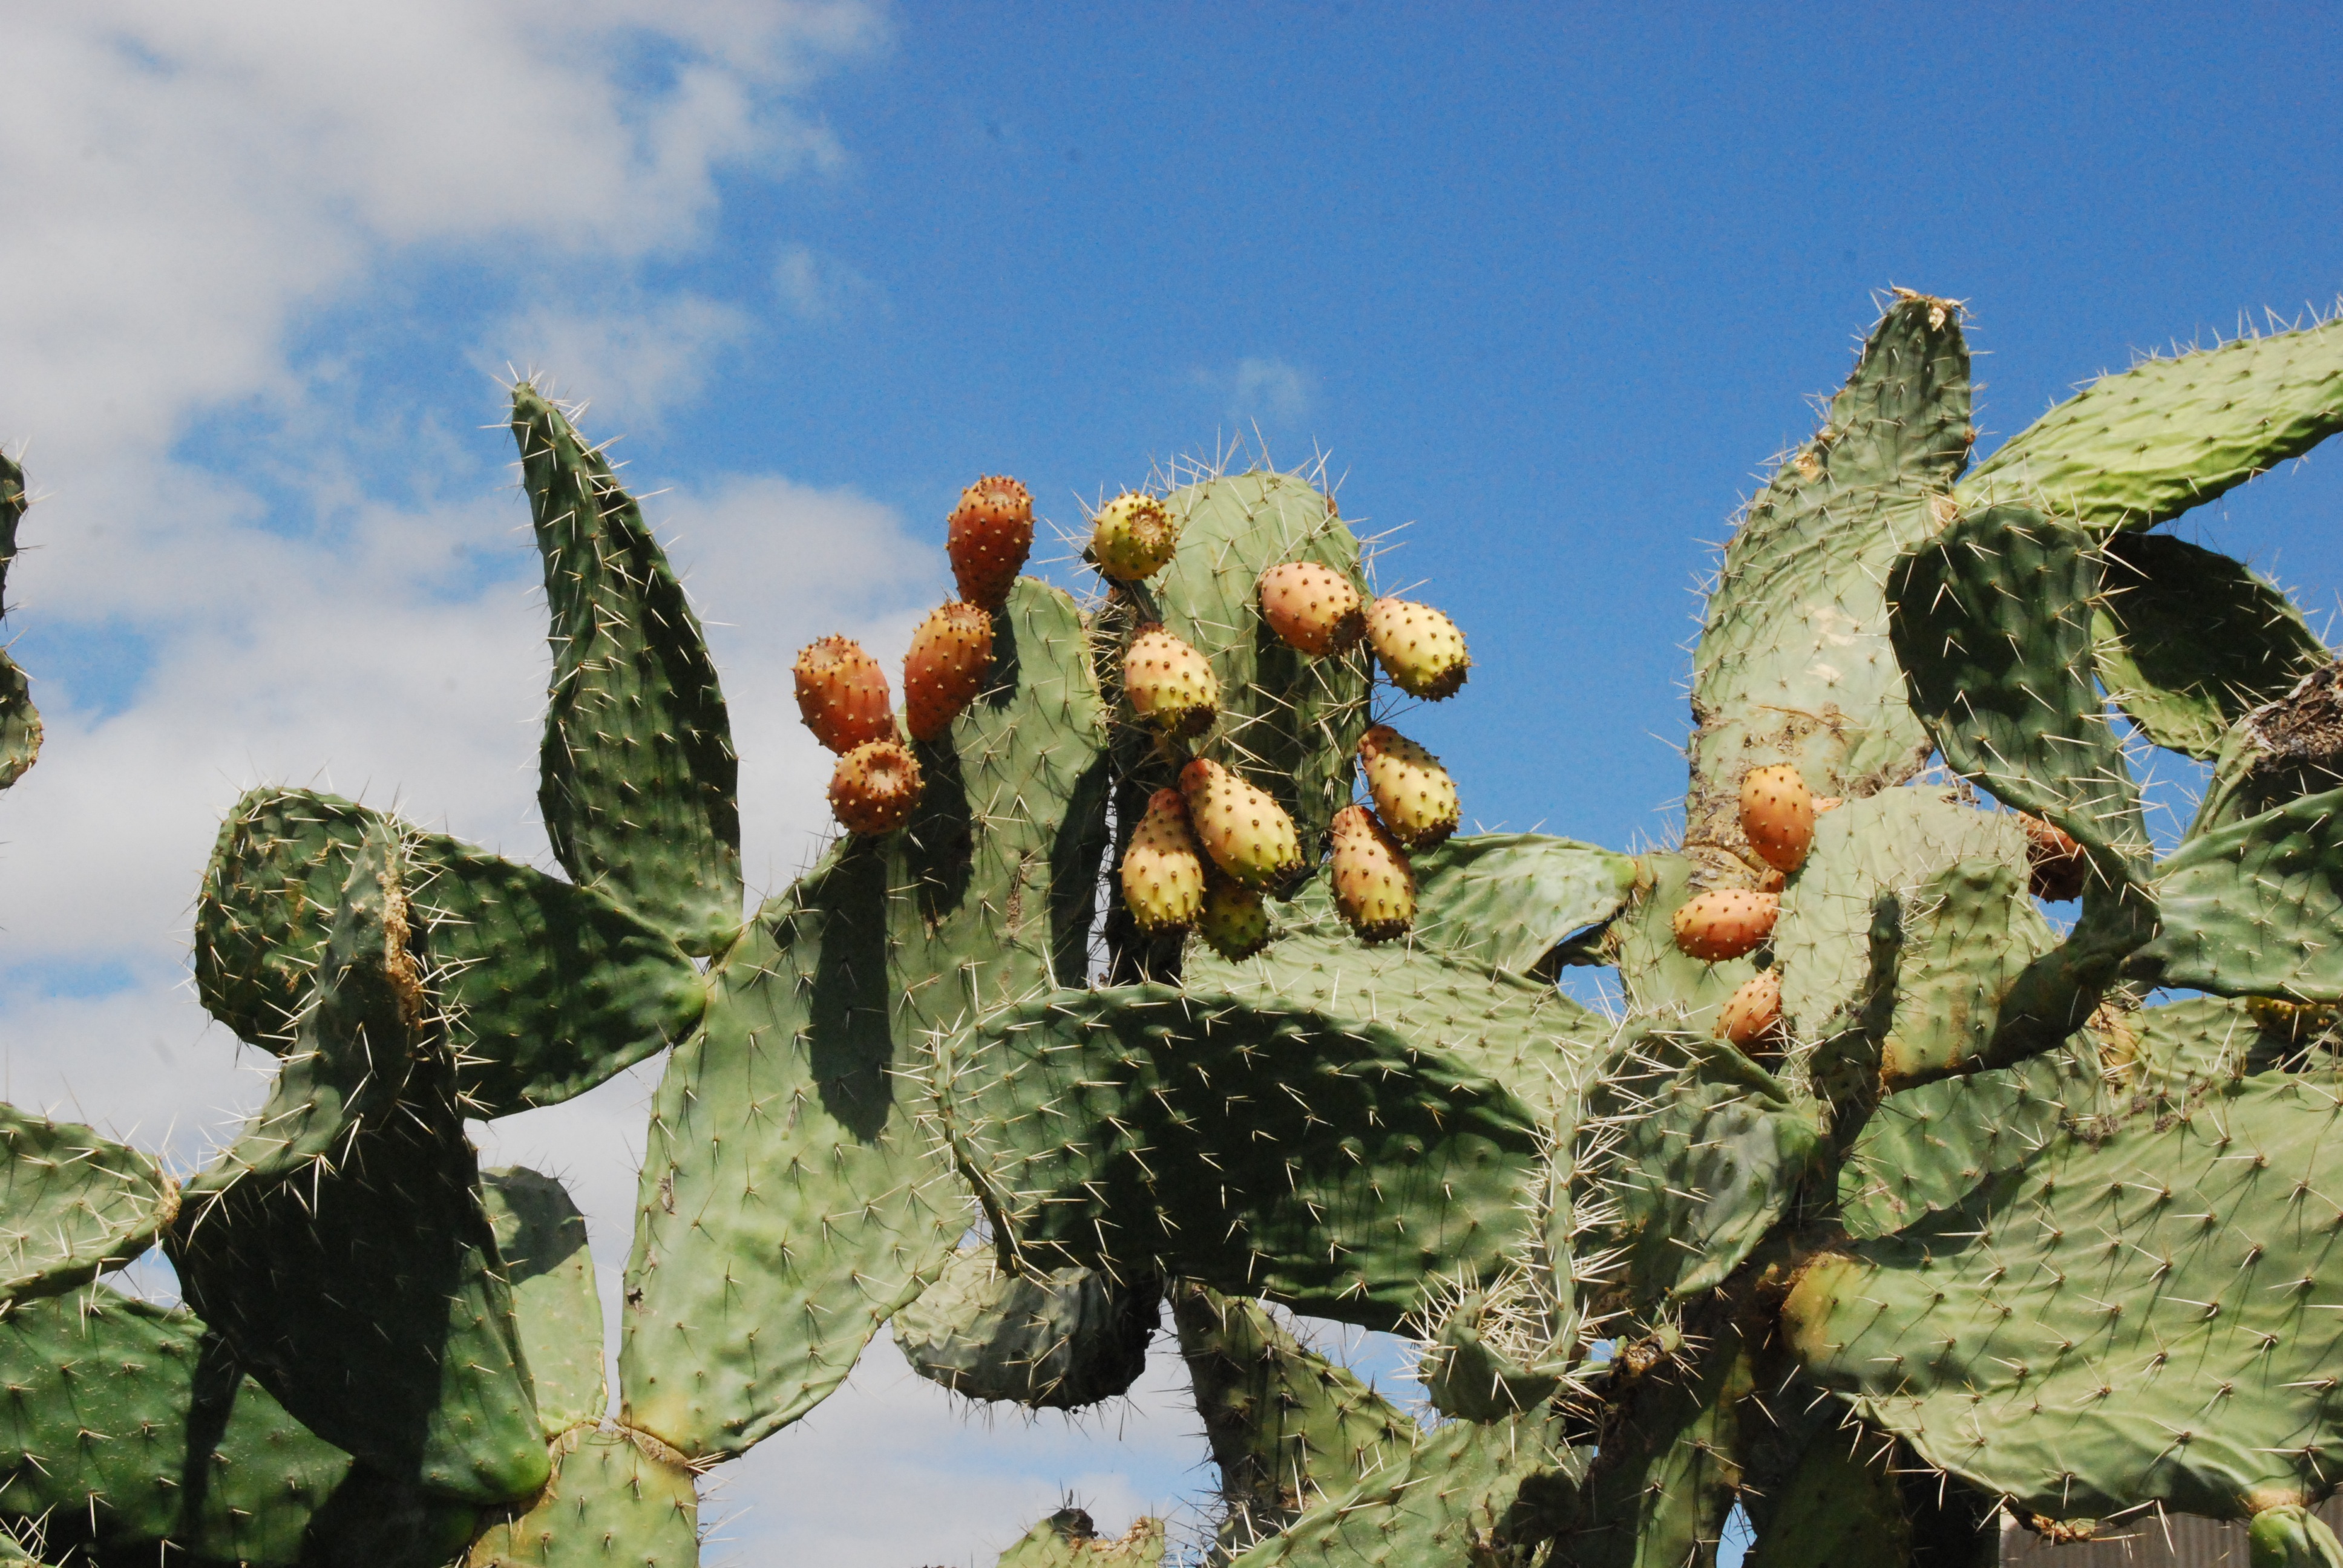
nature, cactus, plant, flower, food, produce, botany, flora, caryophyllales, wild fruit, flowering plant, prickly pear, land plant, thorns spines and prickles, nopal, barbary fig